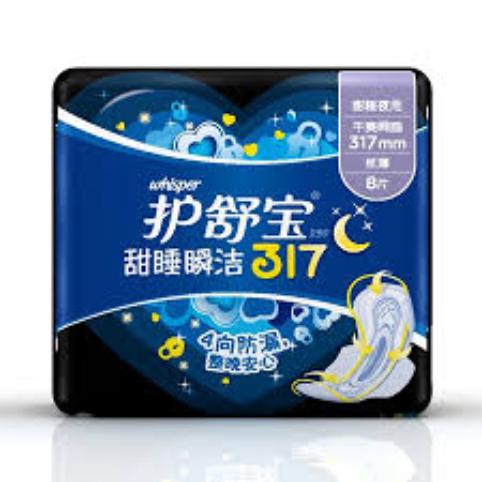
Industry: Necessities